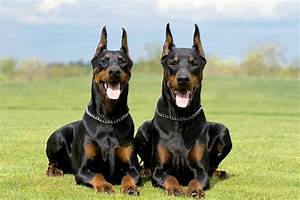
Label: cane